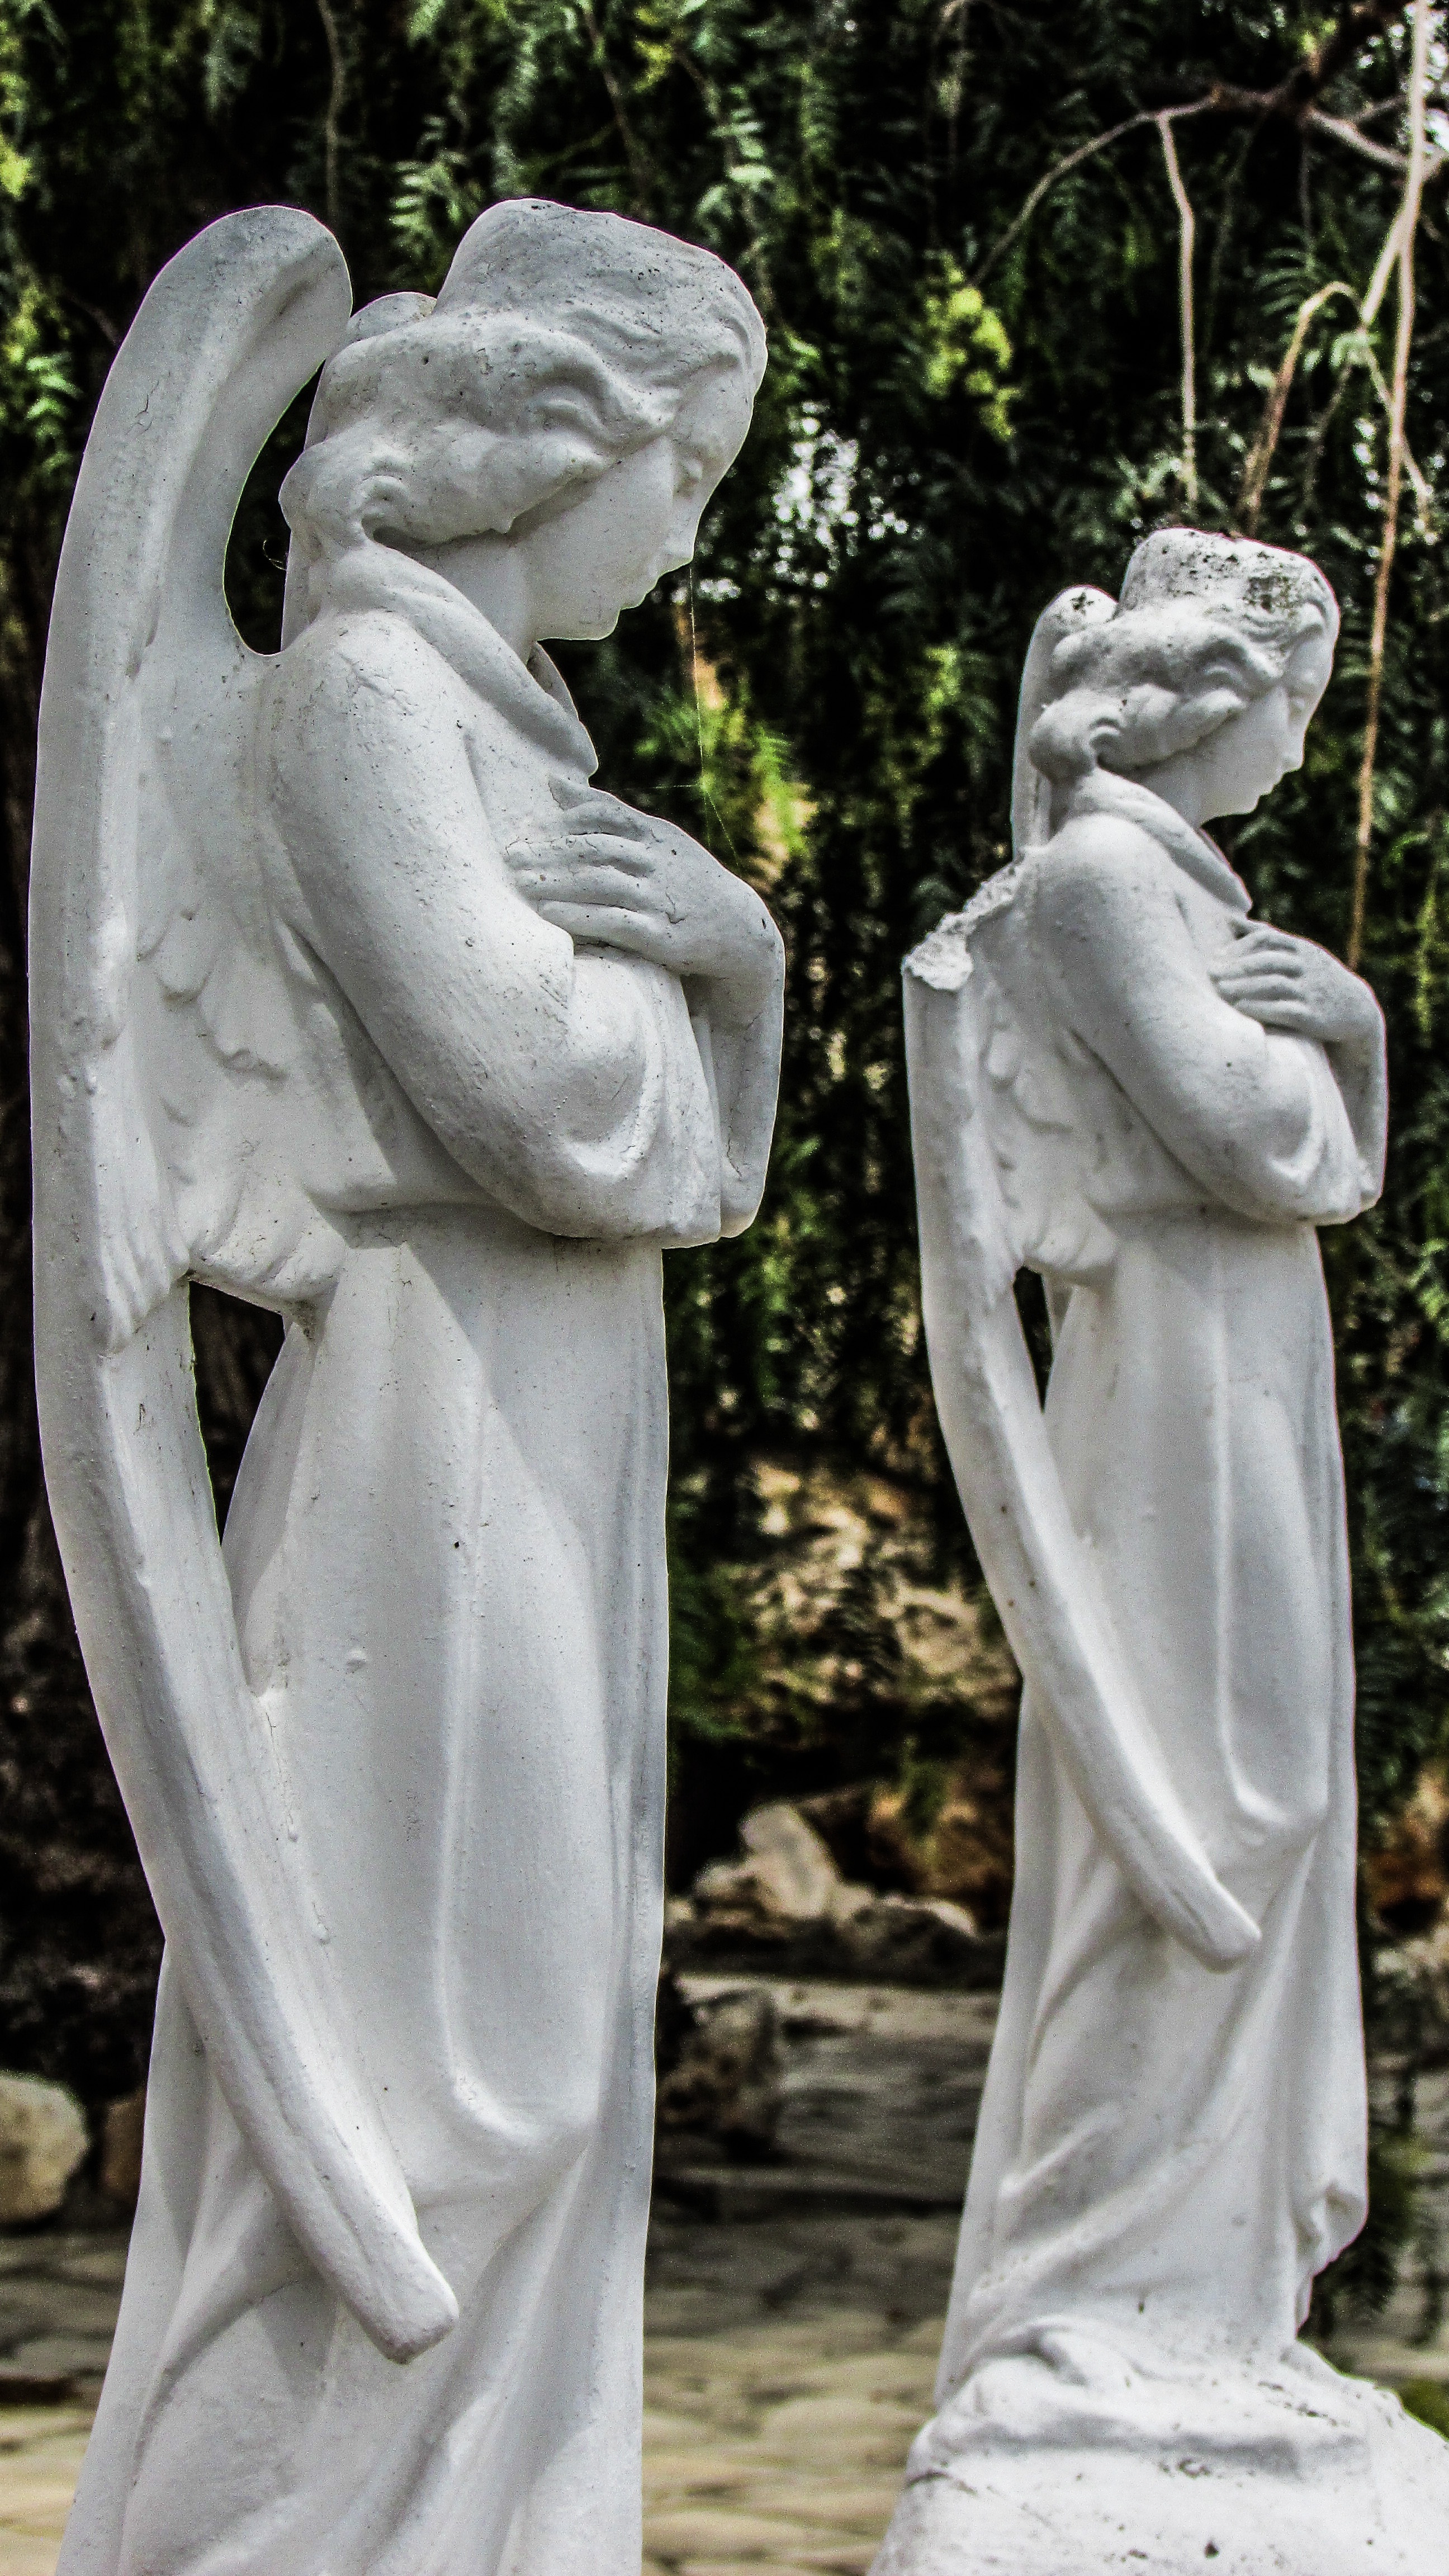
monument, statue, religion, garden, praying, sculpture, art, temple, faith, carving, angels, cyprus, stone carving, ancient history, vrysoules, nonbuilding structure, classical sculpture